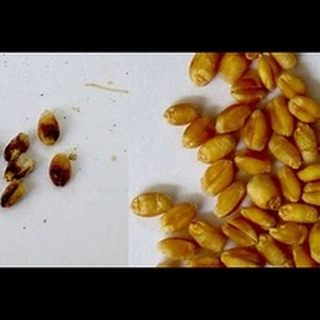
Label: wheat_tan_spot